List of Hull City A.F.C. managers

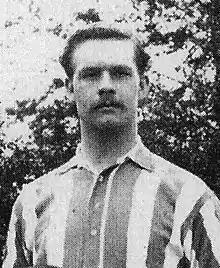
Ambrose Langley was the first Hull City manager in competitive matches, from 1905 to 1913.

Hull City Association Football Club is a professional football club based in Kingston upon Hull in the East Riding of Yorkshire. The club was founded in 1904 and was initially managed by James Ramster who only took charge of the team for friendly matches. Ambrose Langley, a former Sheffield Wednesday player managed Hull for over 300 games from 1905 to 1913. Harry Chapman, Fred Stringer, David Menzies and Percy Lewis held short tenures as manager before Billy McCracken led the club from 1923 to 1931, overseeing 375 matches. Haydn Green took charge for almost three seasons, leaving the club in 1934 with a win percentage just shy of 50%.